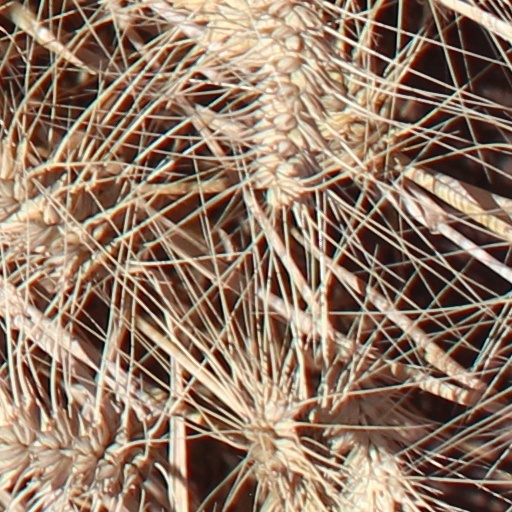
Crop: wheat